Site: brandenburg
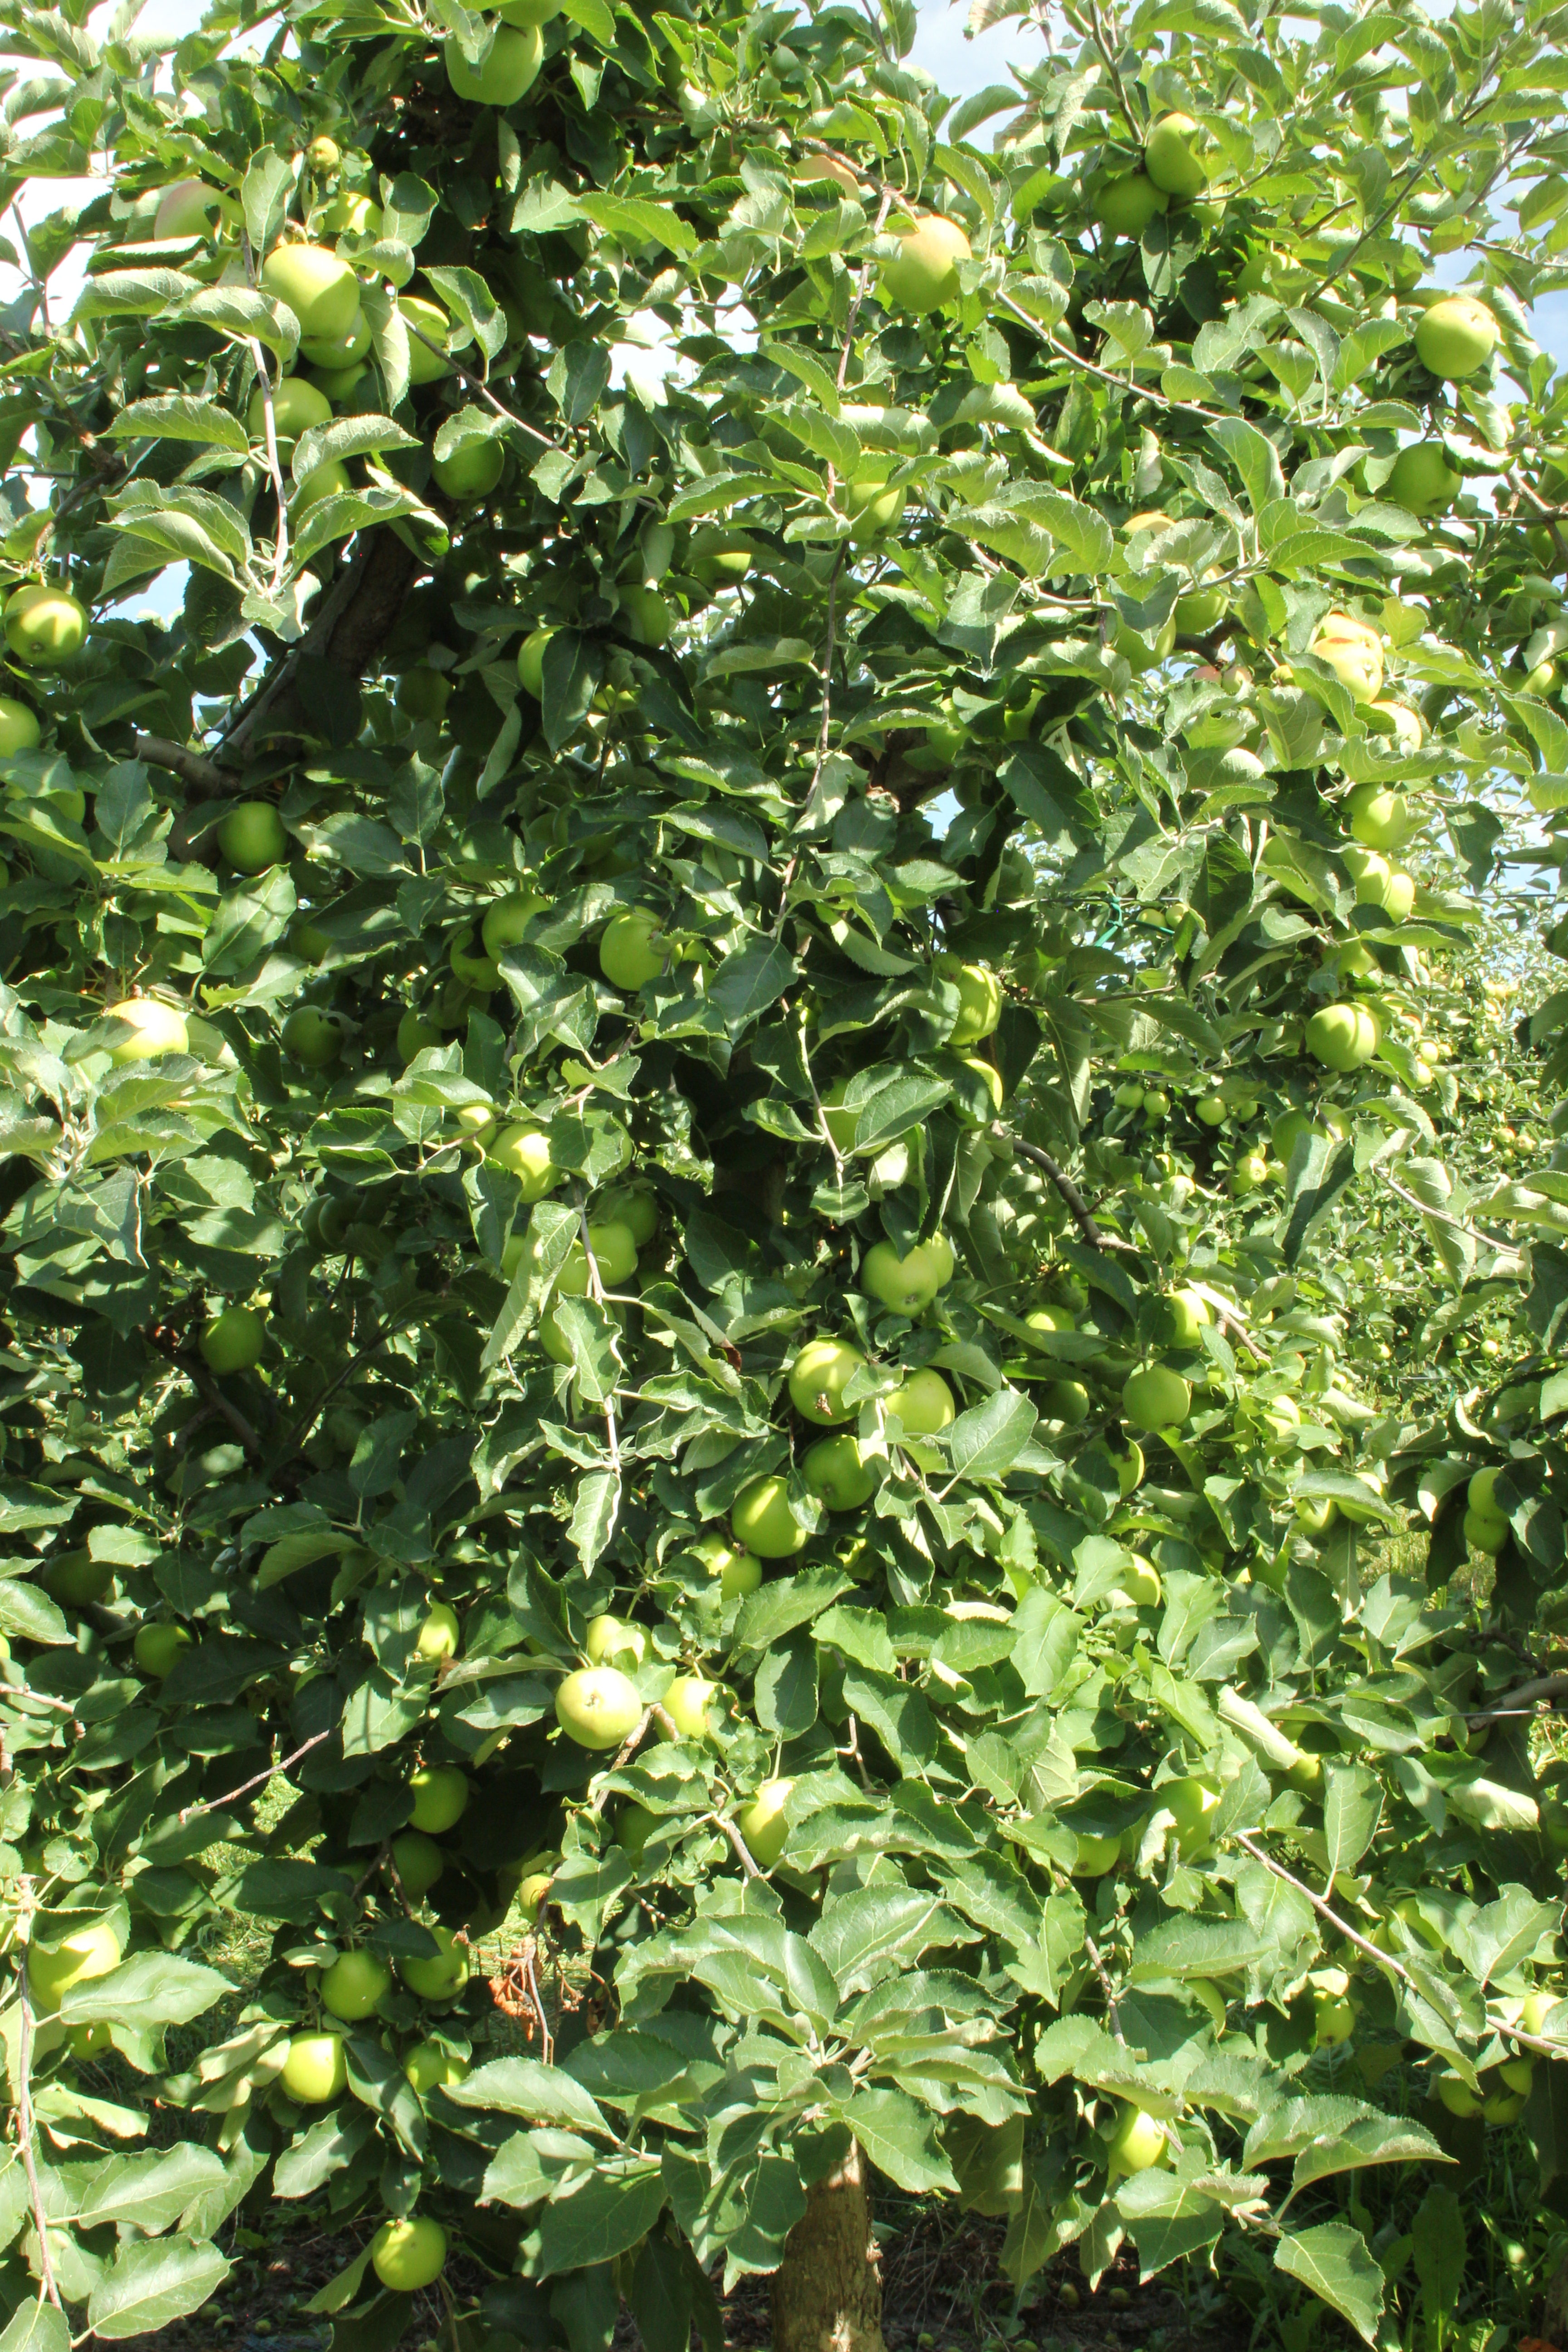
Growth stage (BBCH 77): Development of fruit